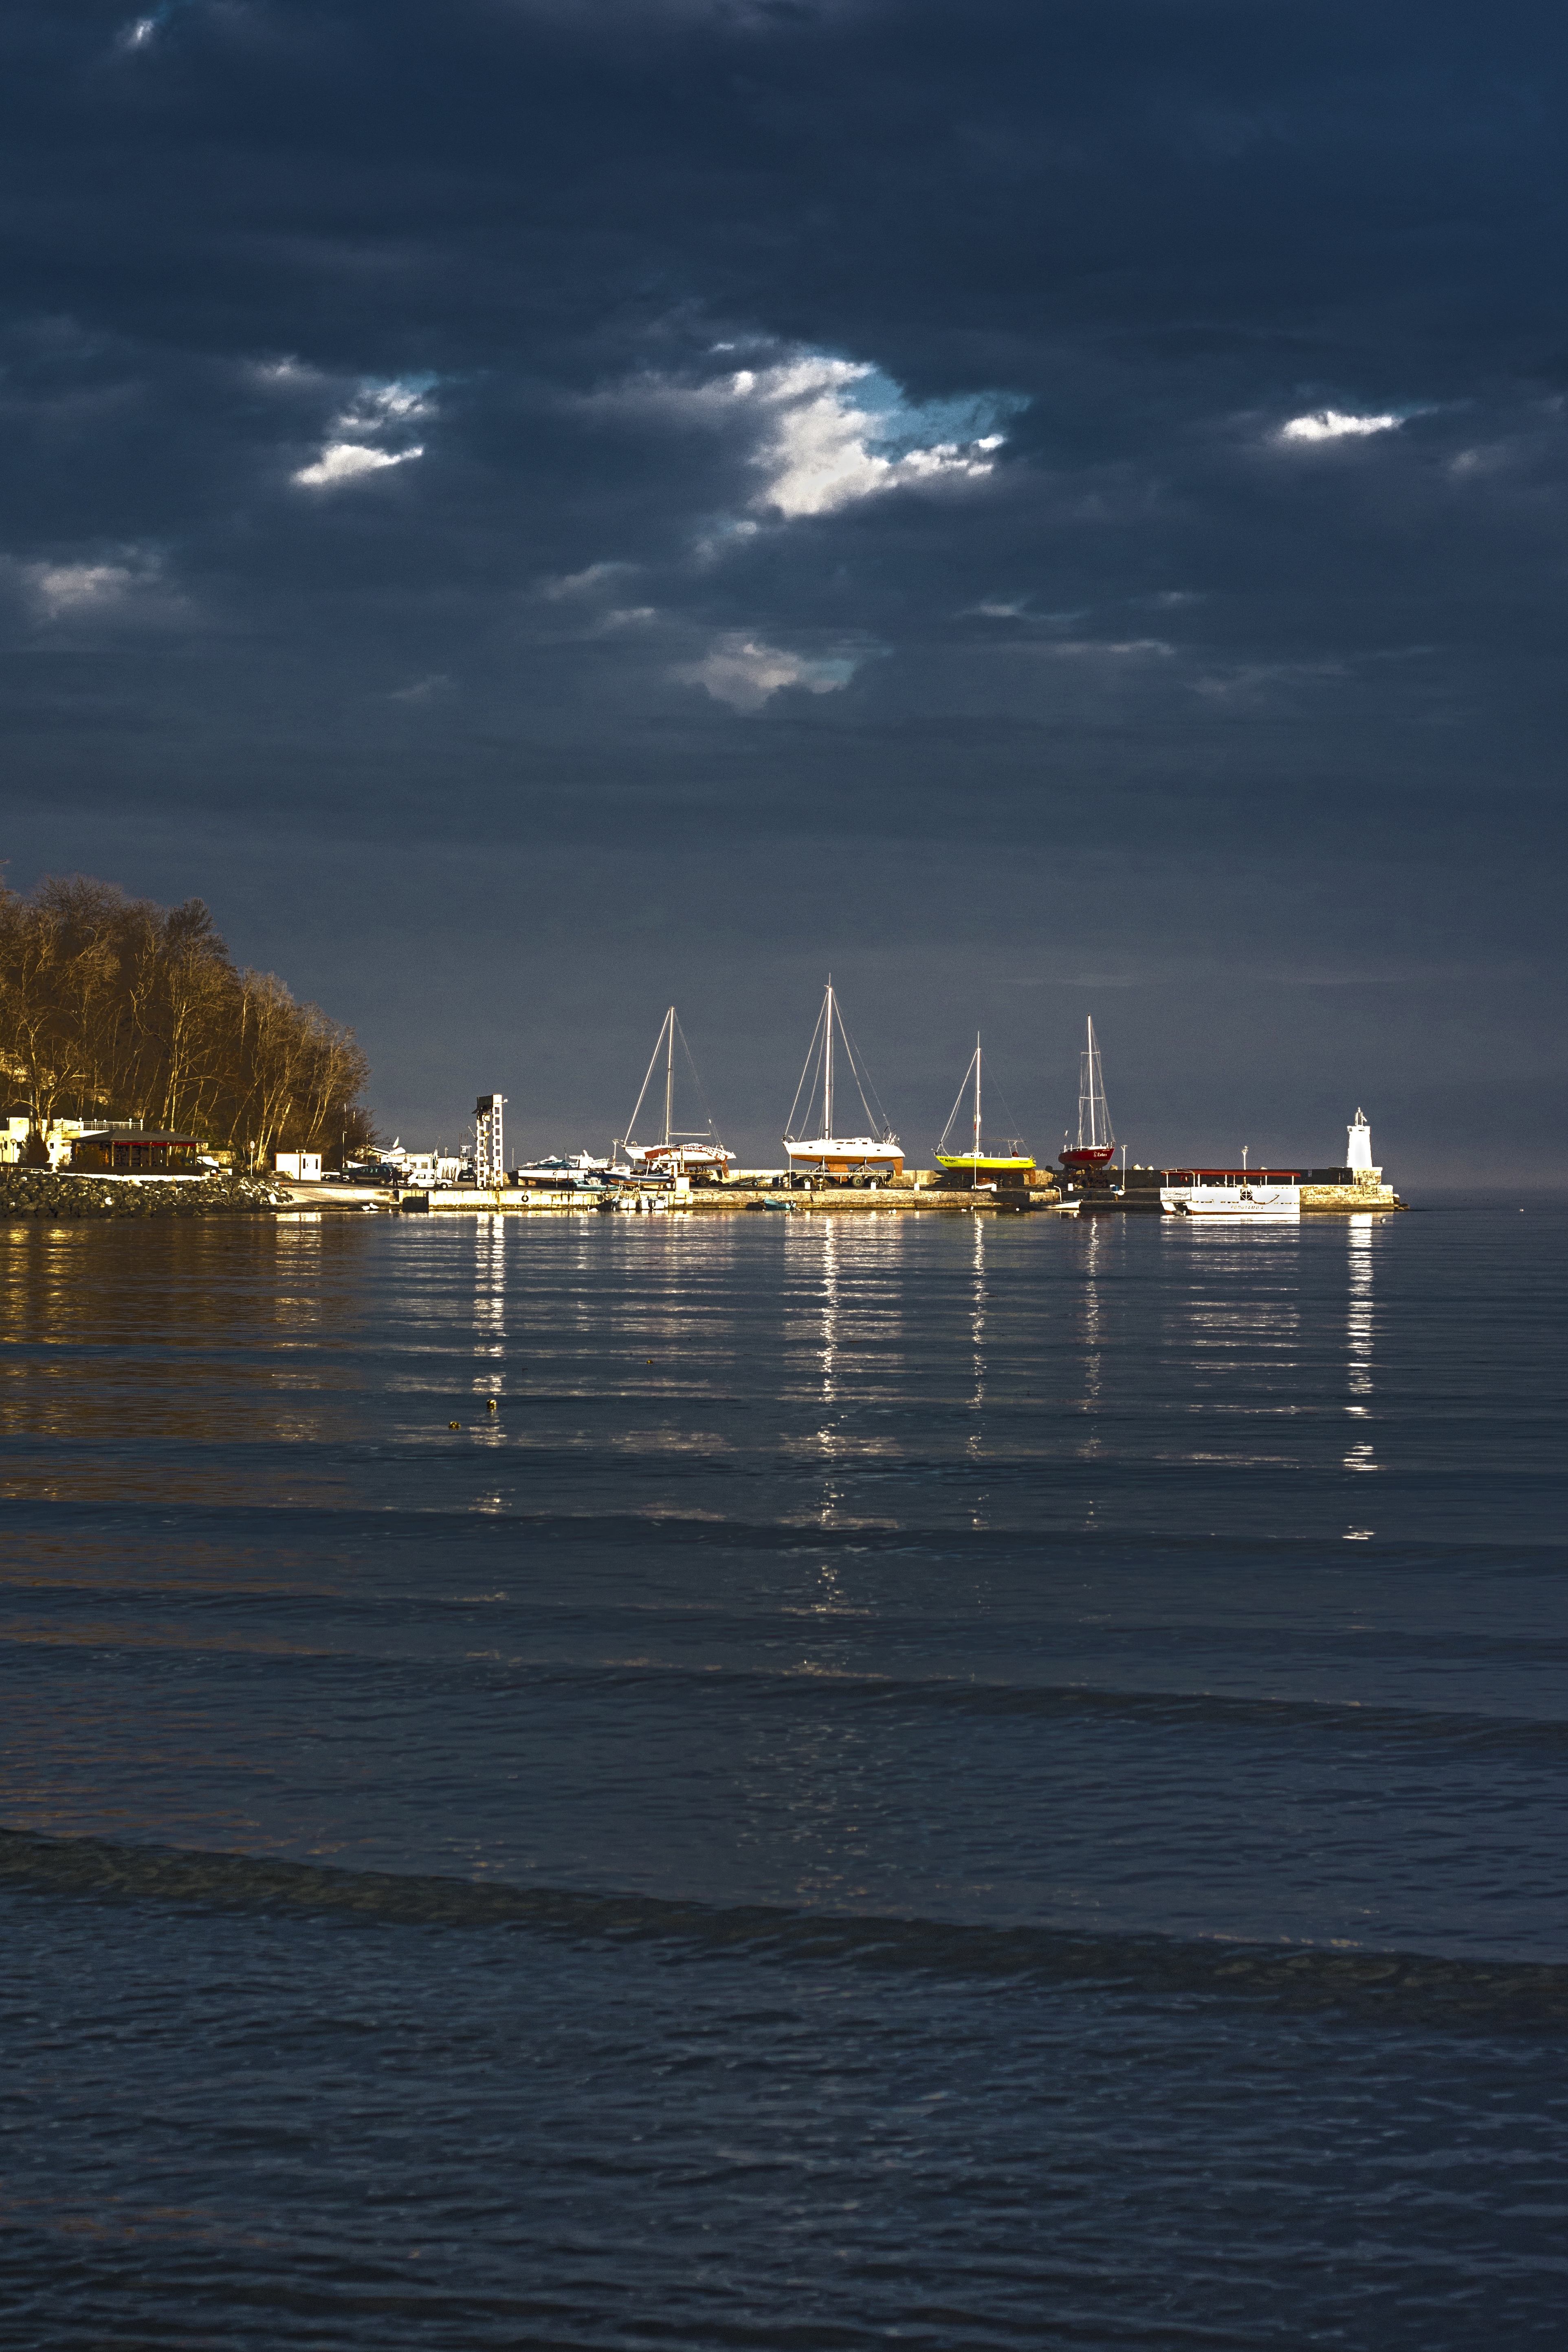
sea, coast, water, outdoor, ocean, horizon, dock, cloud, sky, sunrise, sunset, boat, night, sunlight, morning, wave, lake, dawn, coastal, pier, ship, steel, dusk, transportation, transport, evening, reflection, vehicle, equipment, bay, harbor, industrial, harbour, industry, marina, port, black, terminal, cargo, watercraft, bulgaria, primorsko, loading